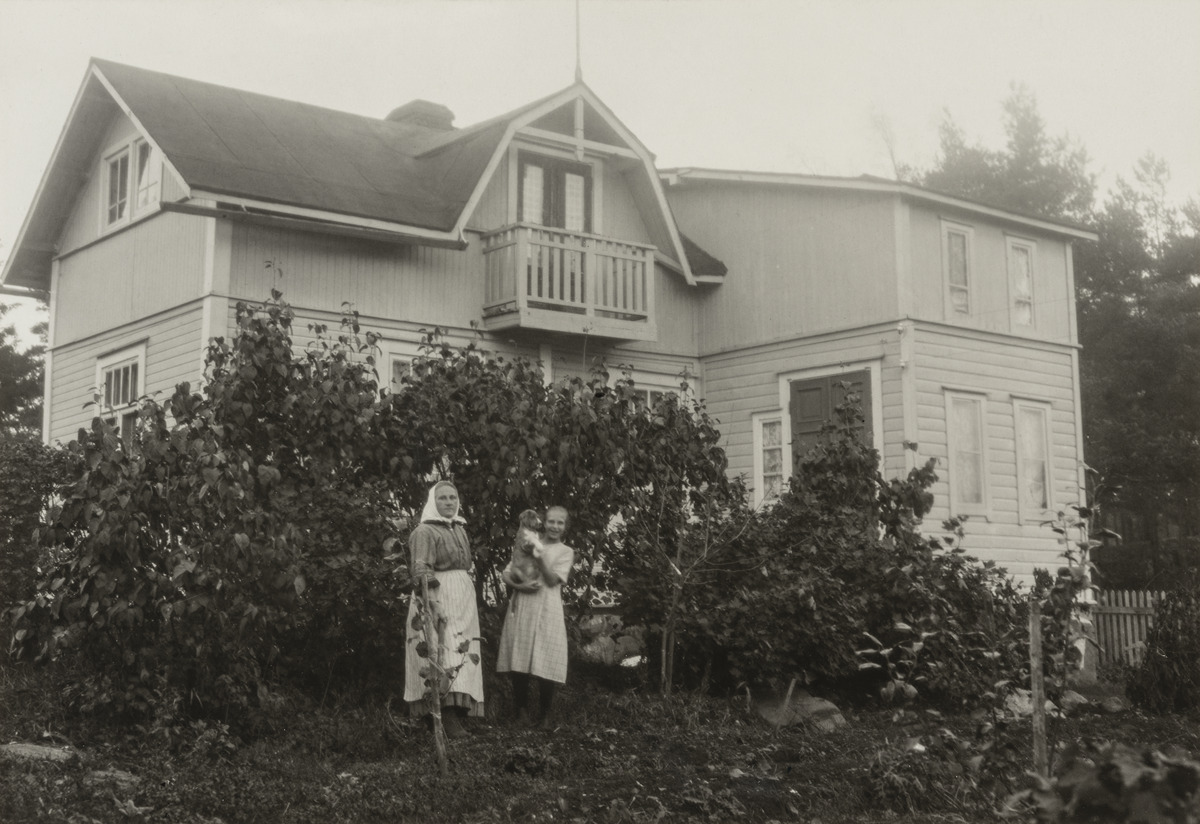
Sandra ja Hjalmar Backmanin huvila Munkkiniemessä
sisällön kuvaus: Sandra ja Hjalmar Backmanin huvila Munkkiniemessä. Kuvassa vaaleaksi maalattu kaksikerroksinen puurakennus, jonka edessä on sireenipensaita. Niiden edessä on kansannaisen tapaan pukeutunut nainen ja toisella vuosikymmenellä oleva tyttö, jonka sylissä

on

koiranpentu. mustavalkoinen
Kuvaaja: Atelier Regina, valokuvaaja
Ajankohta: kuvausaika 1910 n.
Paikka: Suomi, Uusimaa, Helsinki, Munkkiniemi Helsinki
Aiheet: huvilat, puurakennukset, naiset, tytöt, koirat, pensaat